Tarbat

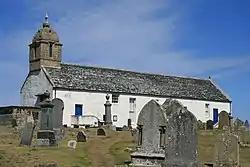
Old parish church of Tarbat

The parish is a promontory between Dornoch Firth to the north-west and Moray Firth to the east, while to the south it borders the parish of Fearn. The peninsula is relatively flat, the highest point being the hill adjacent to Geanies House which reaches , on the southern border of the parish. The coast along the Dornoch Firth is about in length, while the Moray Firth coast is about . The latter coast has a rock-bound front, with progressively higher cliffs south of Rockfield, reaching . Along the Dornoch Firth the shore is not steep and near Inver the foreshore is almost wide.